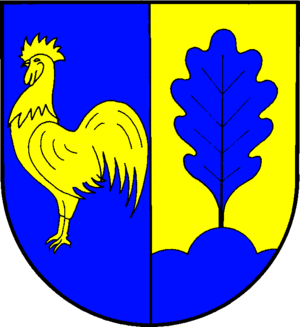
Hohn est une municipalité allemande située dans le land du Schleswig-Holstein et dans l'arrondissement de Rendsburg-Eckernförde. En 2015, sa population est de 2 413 habitants.